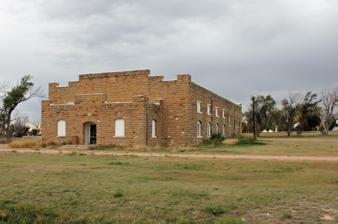
Building: Two Buttes Gymnasium
Country: United States of America
Year built: 1937
United States historic place in Colorado United States historic place Two Buttes Gymnasium U.S. National Register of Historic Places The property in 2015. Show map of Colorado Show map of the United States Location 5th and C Sts., Two Buttes, Colorado Coordinates 37°33′36″N 102°23′55″W / 37.56000°N 102.39861°W / 37.56000; -102.39861 Area 1.7 acres (0.69 ha) Built 1935-37 Built by Works Progress Administration Architectural style Late 19th and Early 20th Century American Movements , WPA Rustic MPS New Deal Resources on Colorado's Eastern Plains MPS NRHP reference No. 09001119 Added to NRHP December 22, 2009 The Two Buttes Gymnasium is an ashlar sandstone -walled 60-by-130-foot (18 m × 40 m) single-story gym building located at 5th and C Sts. in Two Buttes, Colorado .  It was built during 1935–37 as a Works Progress Administration (WPA) project in style that has been termed WPA Rustic architecture . The building has served as a sports facility and as a meeting hall.  It was listed on the National Register of Historic Places in 2009. Its construction employed 36 persons, and used stone from eight separate local quarries. References